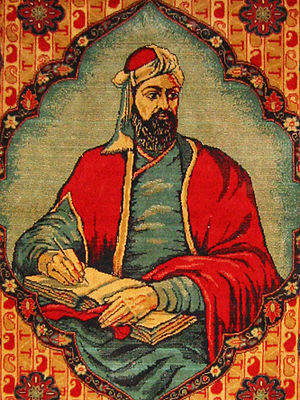
Persere
NizamiGanjavi
"Persere eller persiske folk er den del af det iranske folk, som taler moderne persisk og andre, nært beslægtede, iranske dialekter og sprog. De persisktalende folks oprindelse kan spores til de gamle iranske folk, som var en del af den indo-iranske sproggruppe, der selv var en del af den større, indoeuropæiske sproggruppe. Den synonyme brug af iransk og persisk er foregået i århundreder. Disse betegnelser har været anvendt både synonymt og komplementært siden oldtiden, dvs. om flere gamle iranske folk såsom perserne, mederne, baktrierne, partherne og avestafolkene, der betragtede sig som en del af den større, iranske gruppe. Over for dette står den moderne sprogforskning, der bruger ""iransk"" som det bredere begreb, der omfatter både persisk og de beslægtede iranske sprog og etniske grupper.